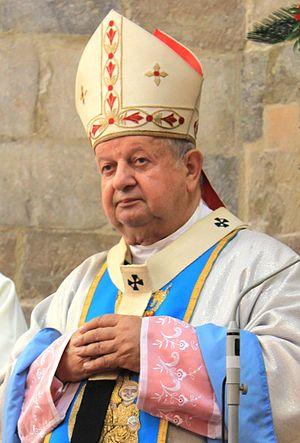
Stanisław Jan Dziwisz, né le 27 avril 1939 à Raba Wyżna en Pologne, est un cardinal polonais, archevêque métropolitain de Cracovie de 2005 à 2016.